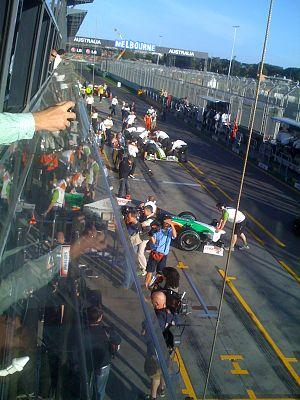
Le Grand Prix automobile d'Australie 2009, disputé sur le circuit de l'Albert Park dans la banlieue de Melbourne le 29 mars 2009, est la 804ᵉ course du Championnat du monde de Formule 1 courue depuis 1950 et l'épreuve d'ouverture du championnat 2009.